Burwood, New South Wales

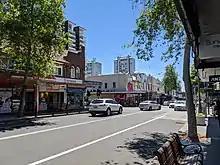
Shops along the busy Burwood Road

High rise residential and commercial buildings are also found in surrounding streets and along the railway line. Commercial and light industrial developments are located along Parramatta Road.